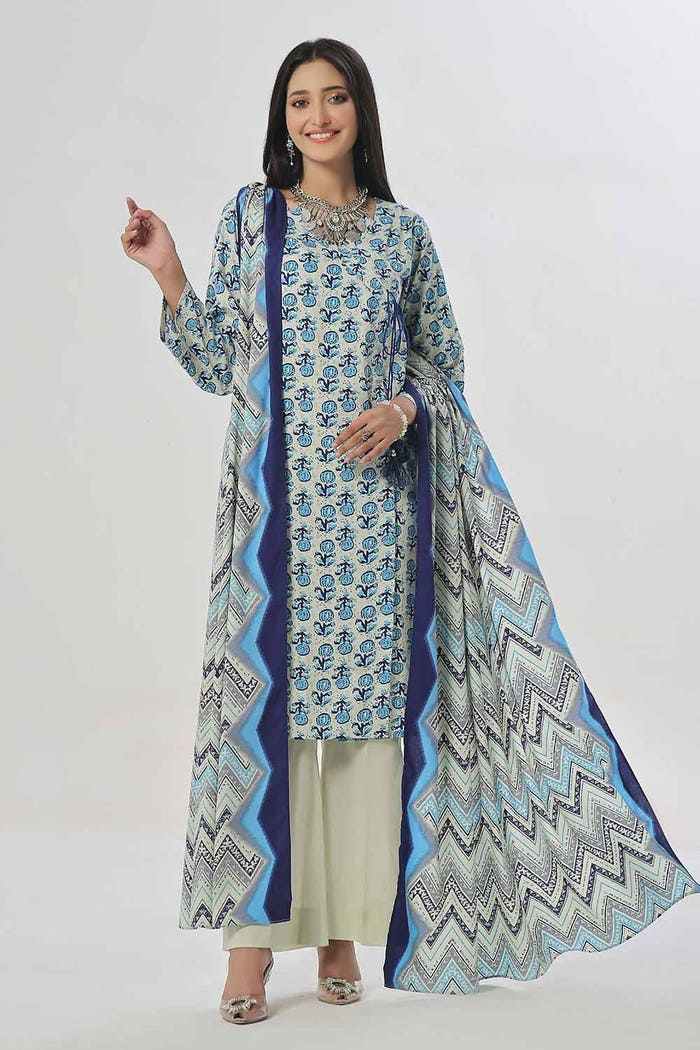
blue multi embroidered salwar suit